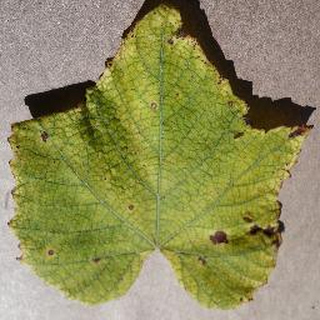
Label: grape_leaf_blight